Chan Chak

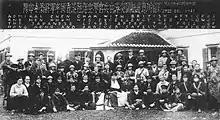
In 1941, Chan Chak led several British troops to break through Hong Kong and arrive in Huizhou.

A native of Hainan, Chan was a Midshipman in Canton city (now Guangzhou) during the final years of the Qing Dynasty when he became a committed republican. Throughout the Warlord Era he participated in several naval engagements in Southern China. In 1923 he was appointed Commander-in-Chief of the Guangdong Fleet, later renamed the 4th Fleet of the ROC Navy.